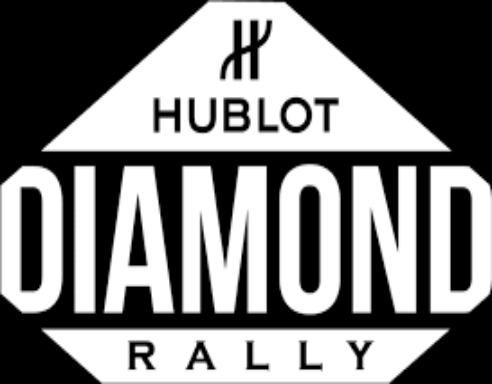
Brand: Hublot
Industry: Electronic